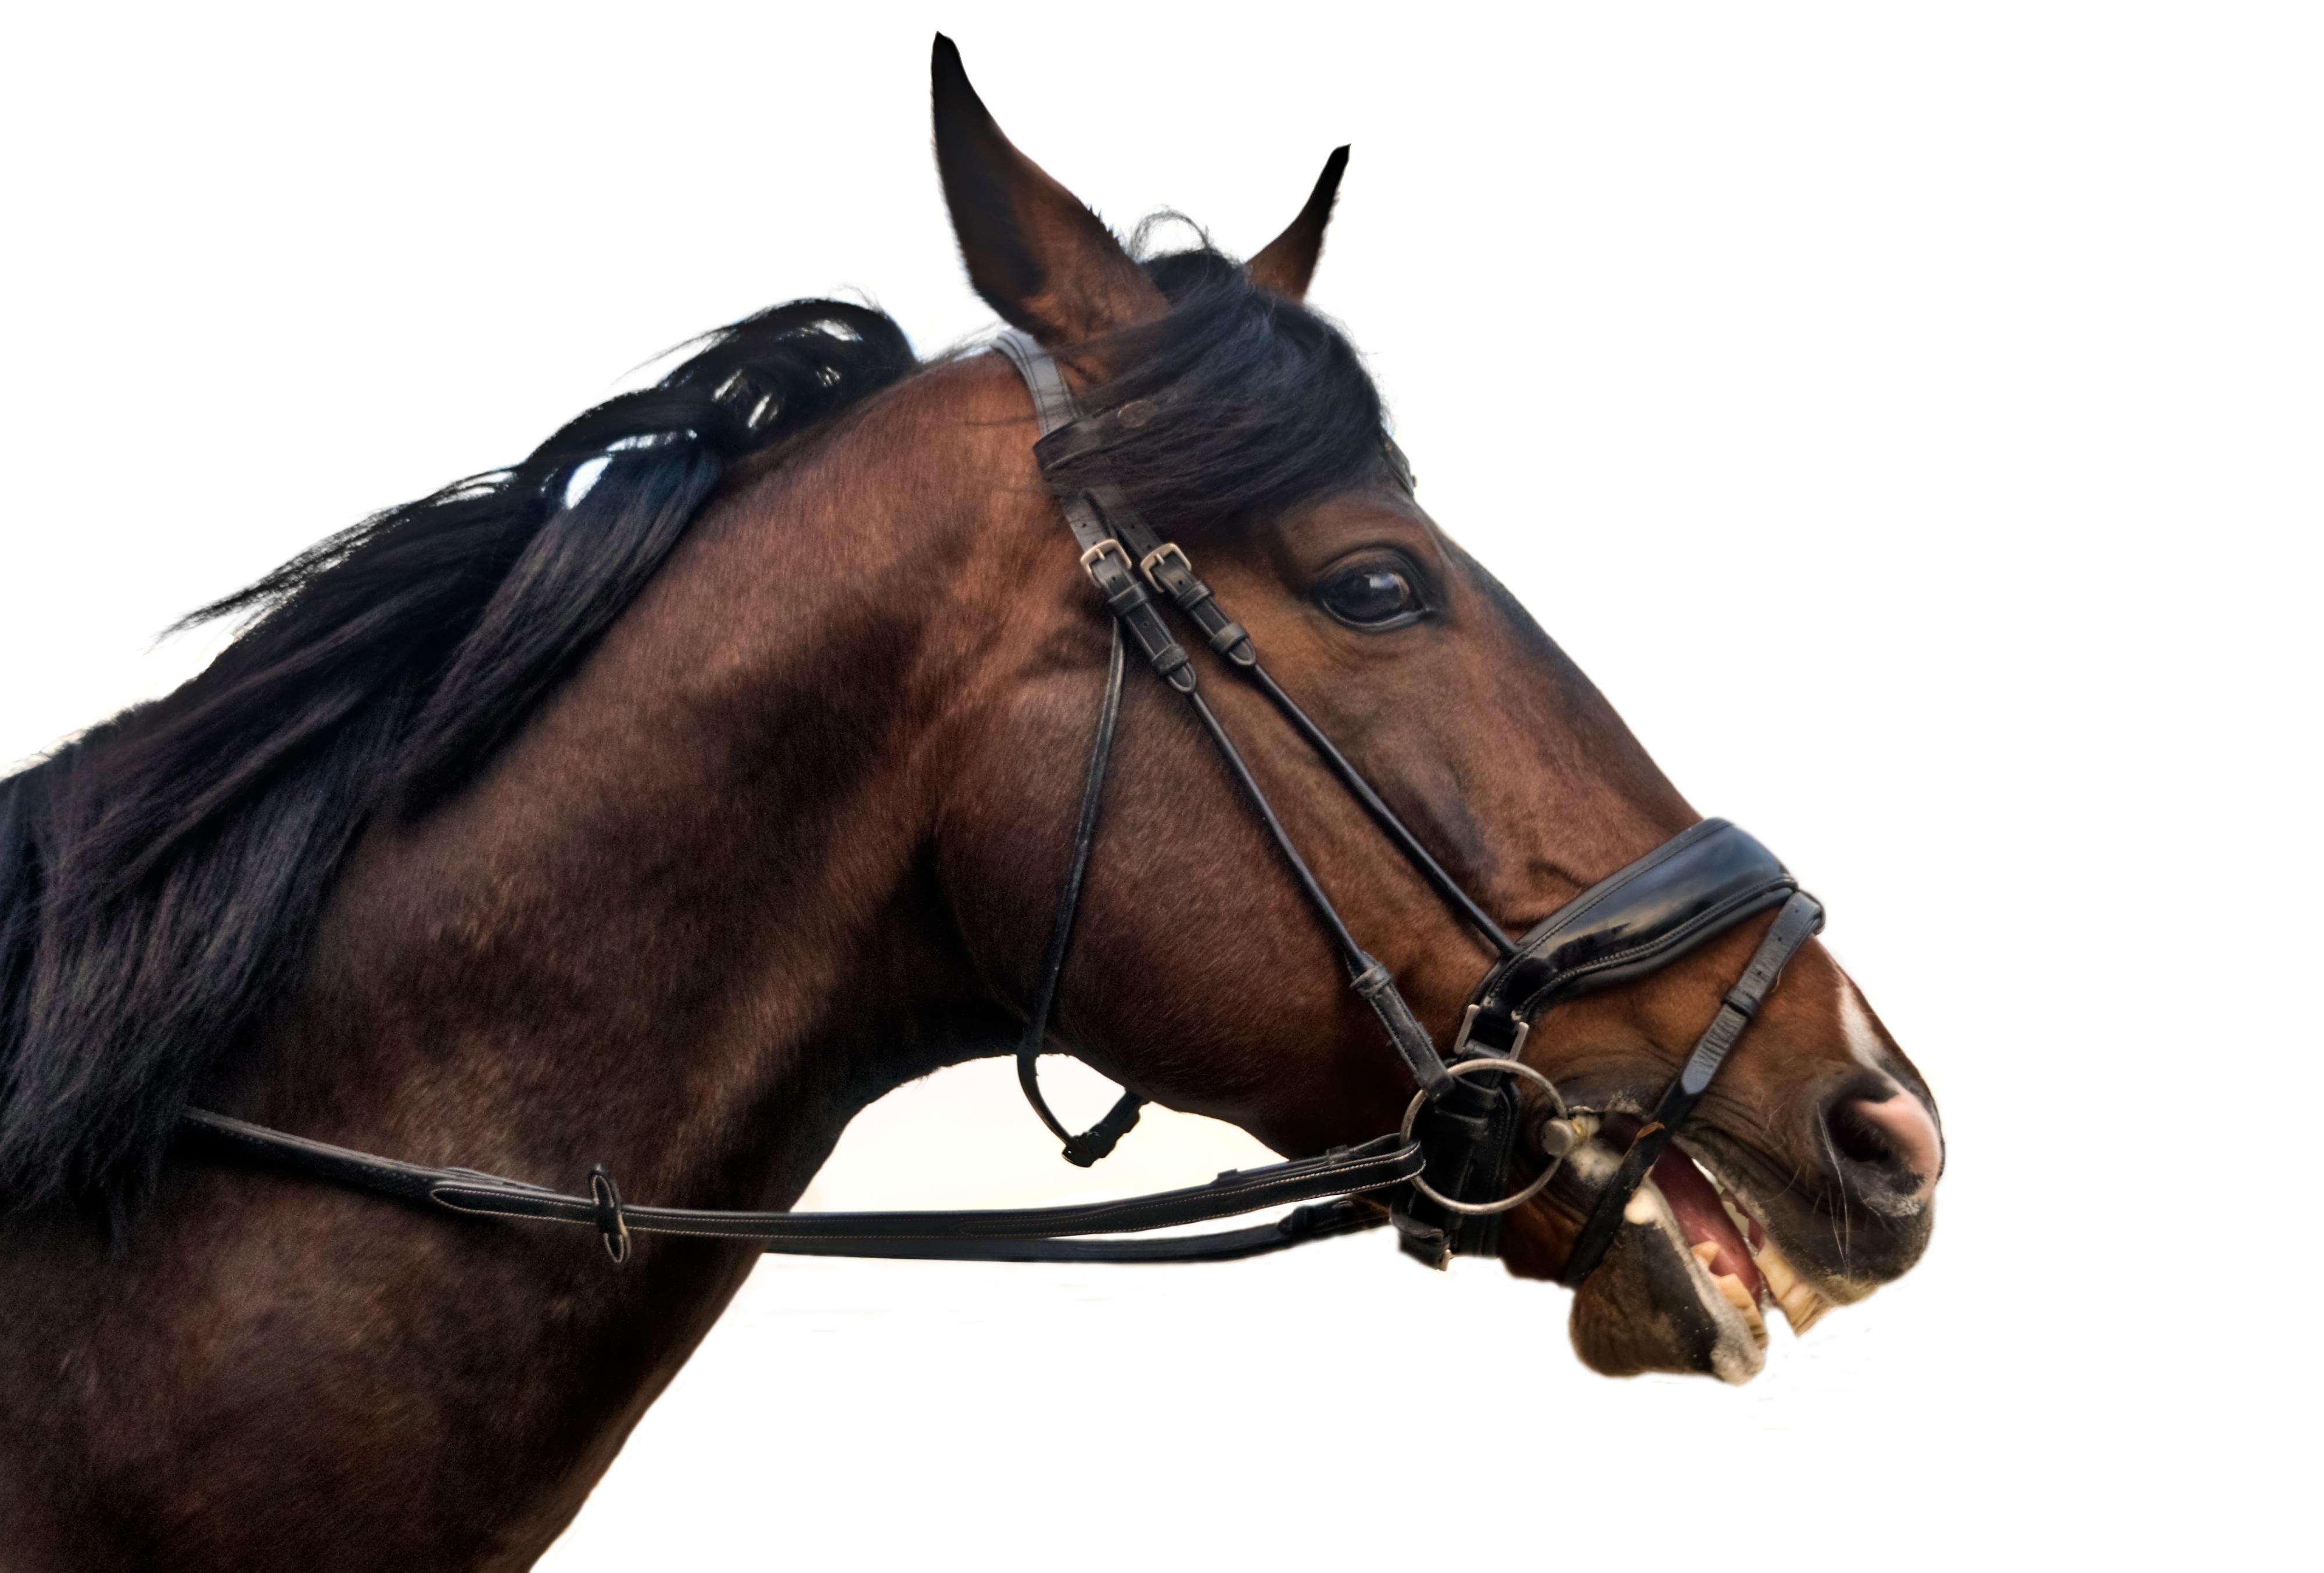
profile, horse, rein, stallion, mane, bridle, head, mare, halter, white background, horse like mammal, mustang horse, horse harness, horse tack, horse grooming